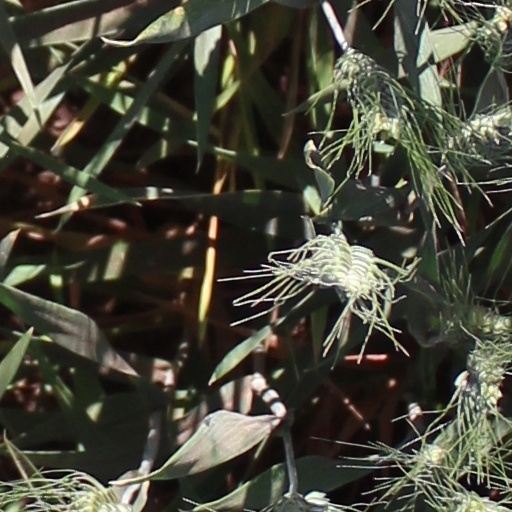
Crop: wheat